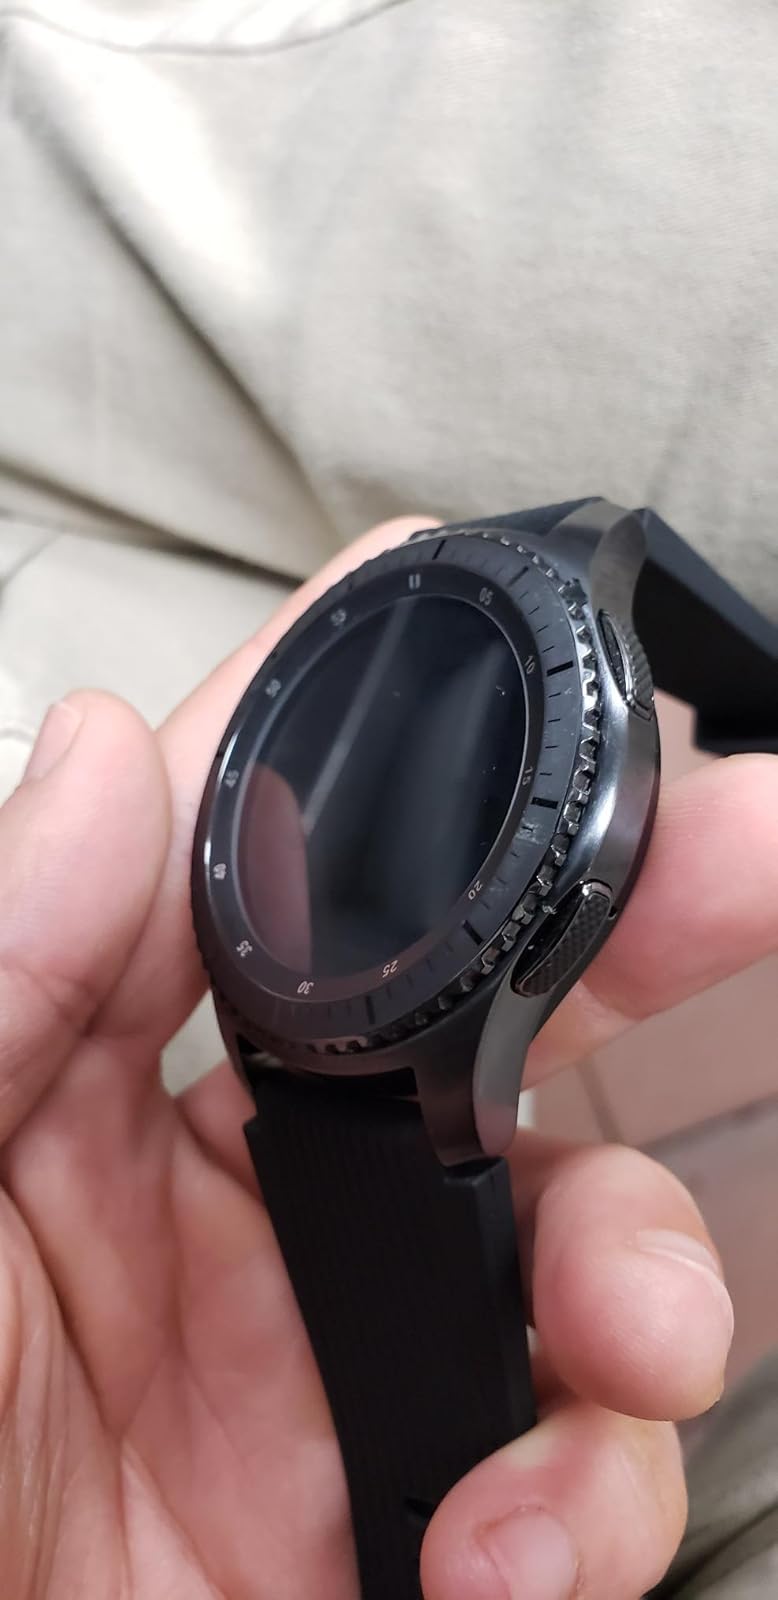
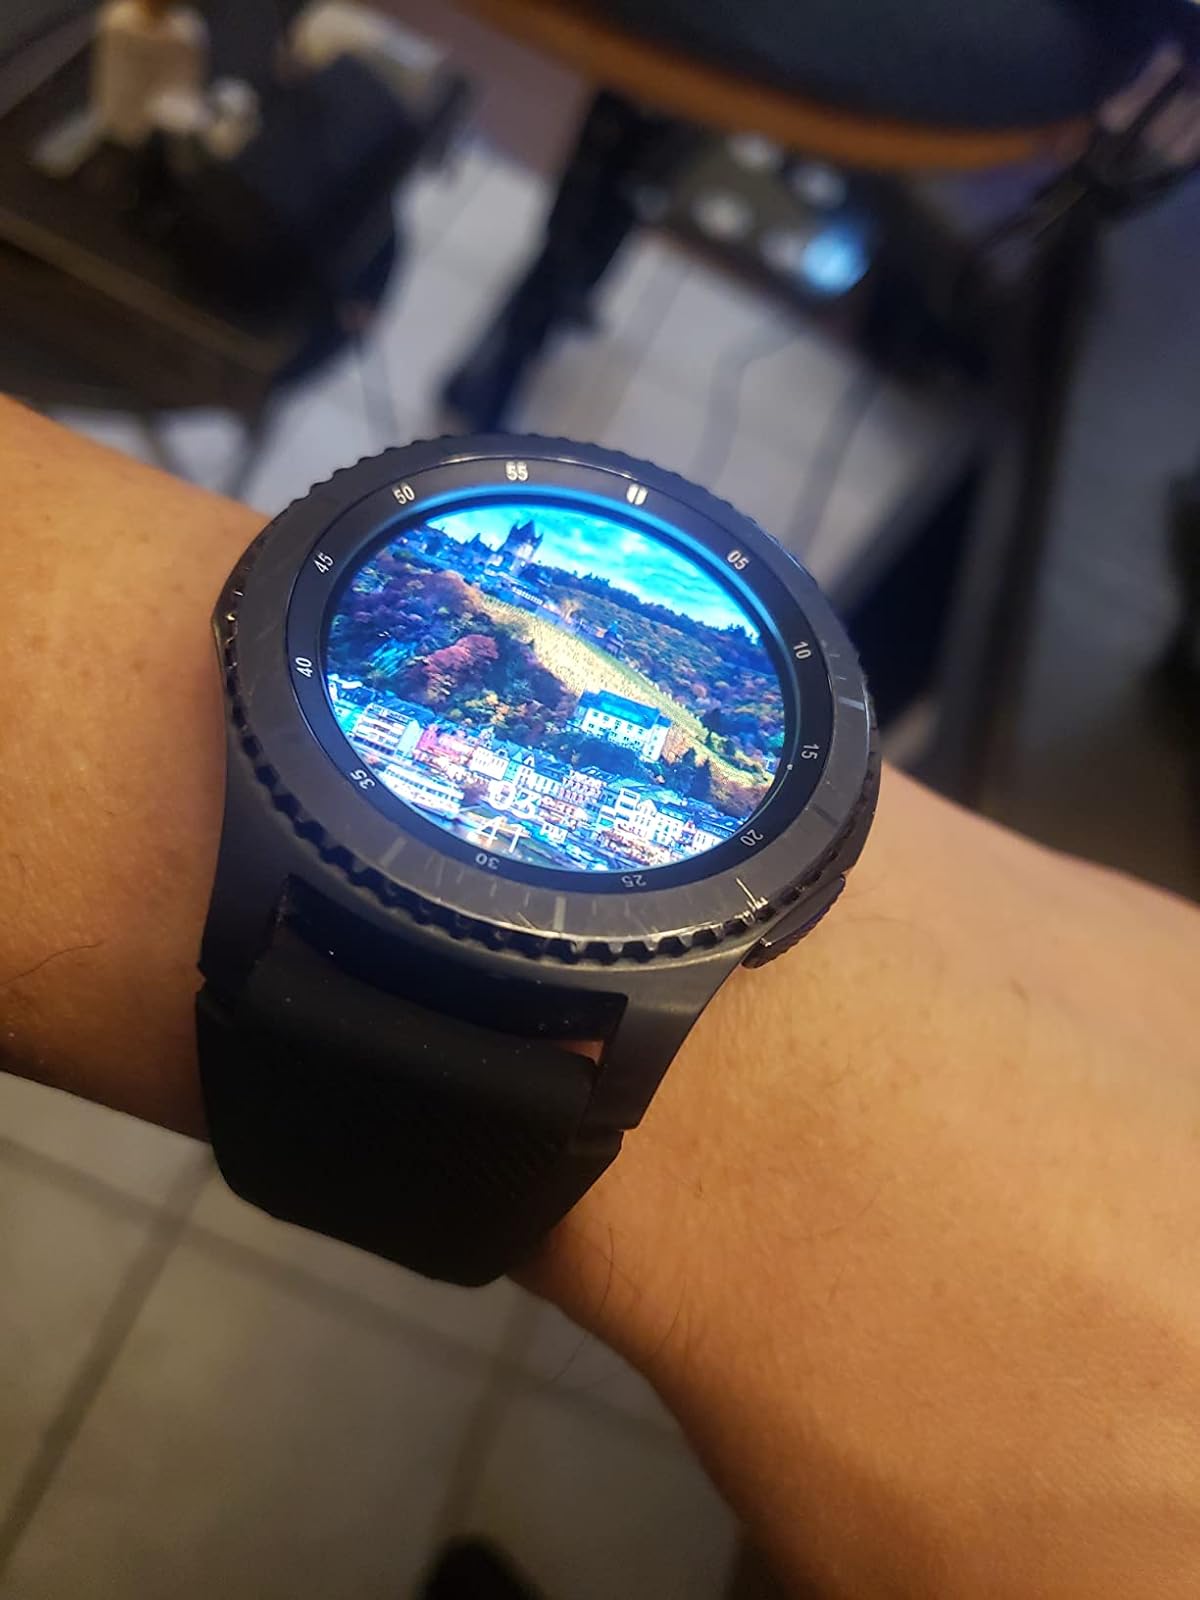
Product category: smartwatch
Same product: yes